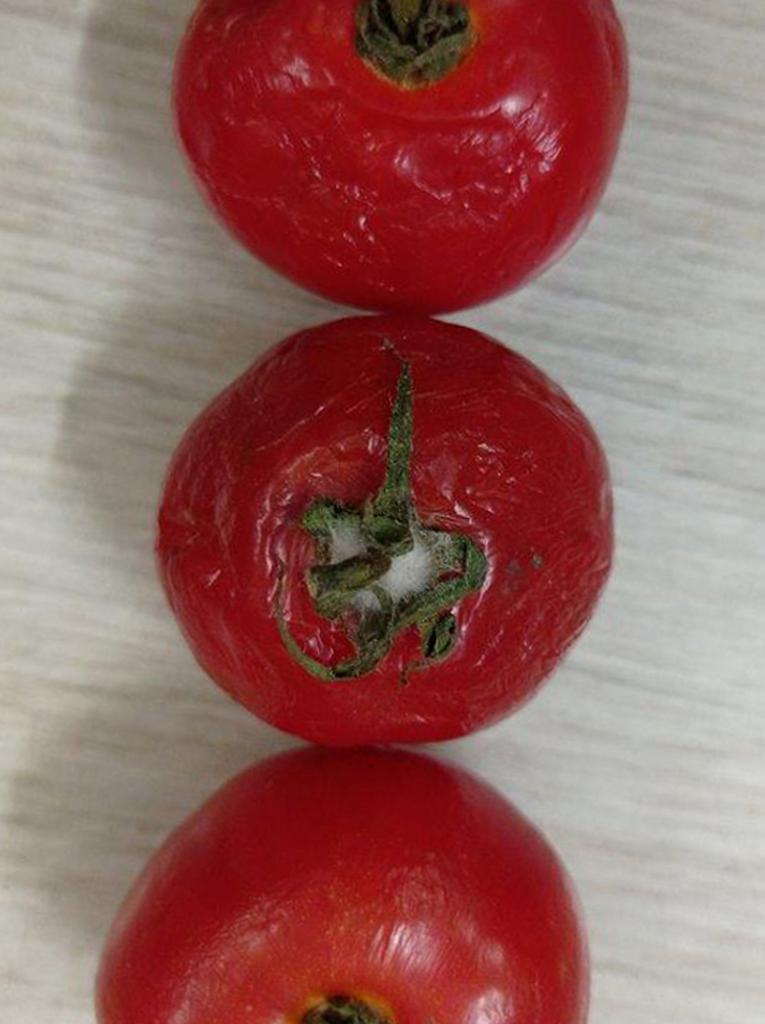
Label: Rotten